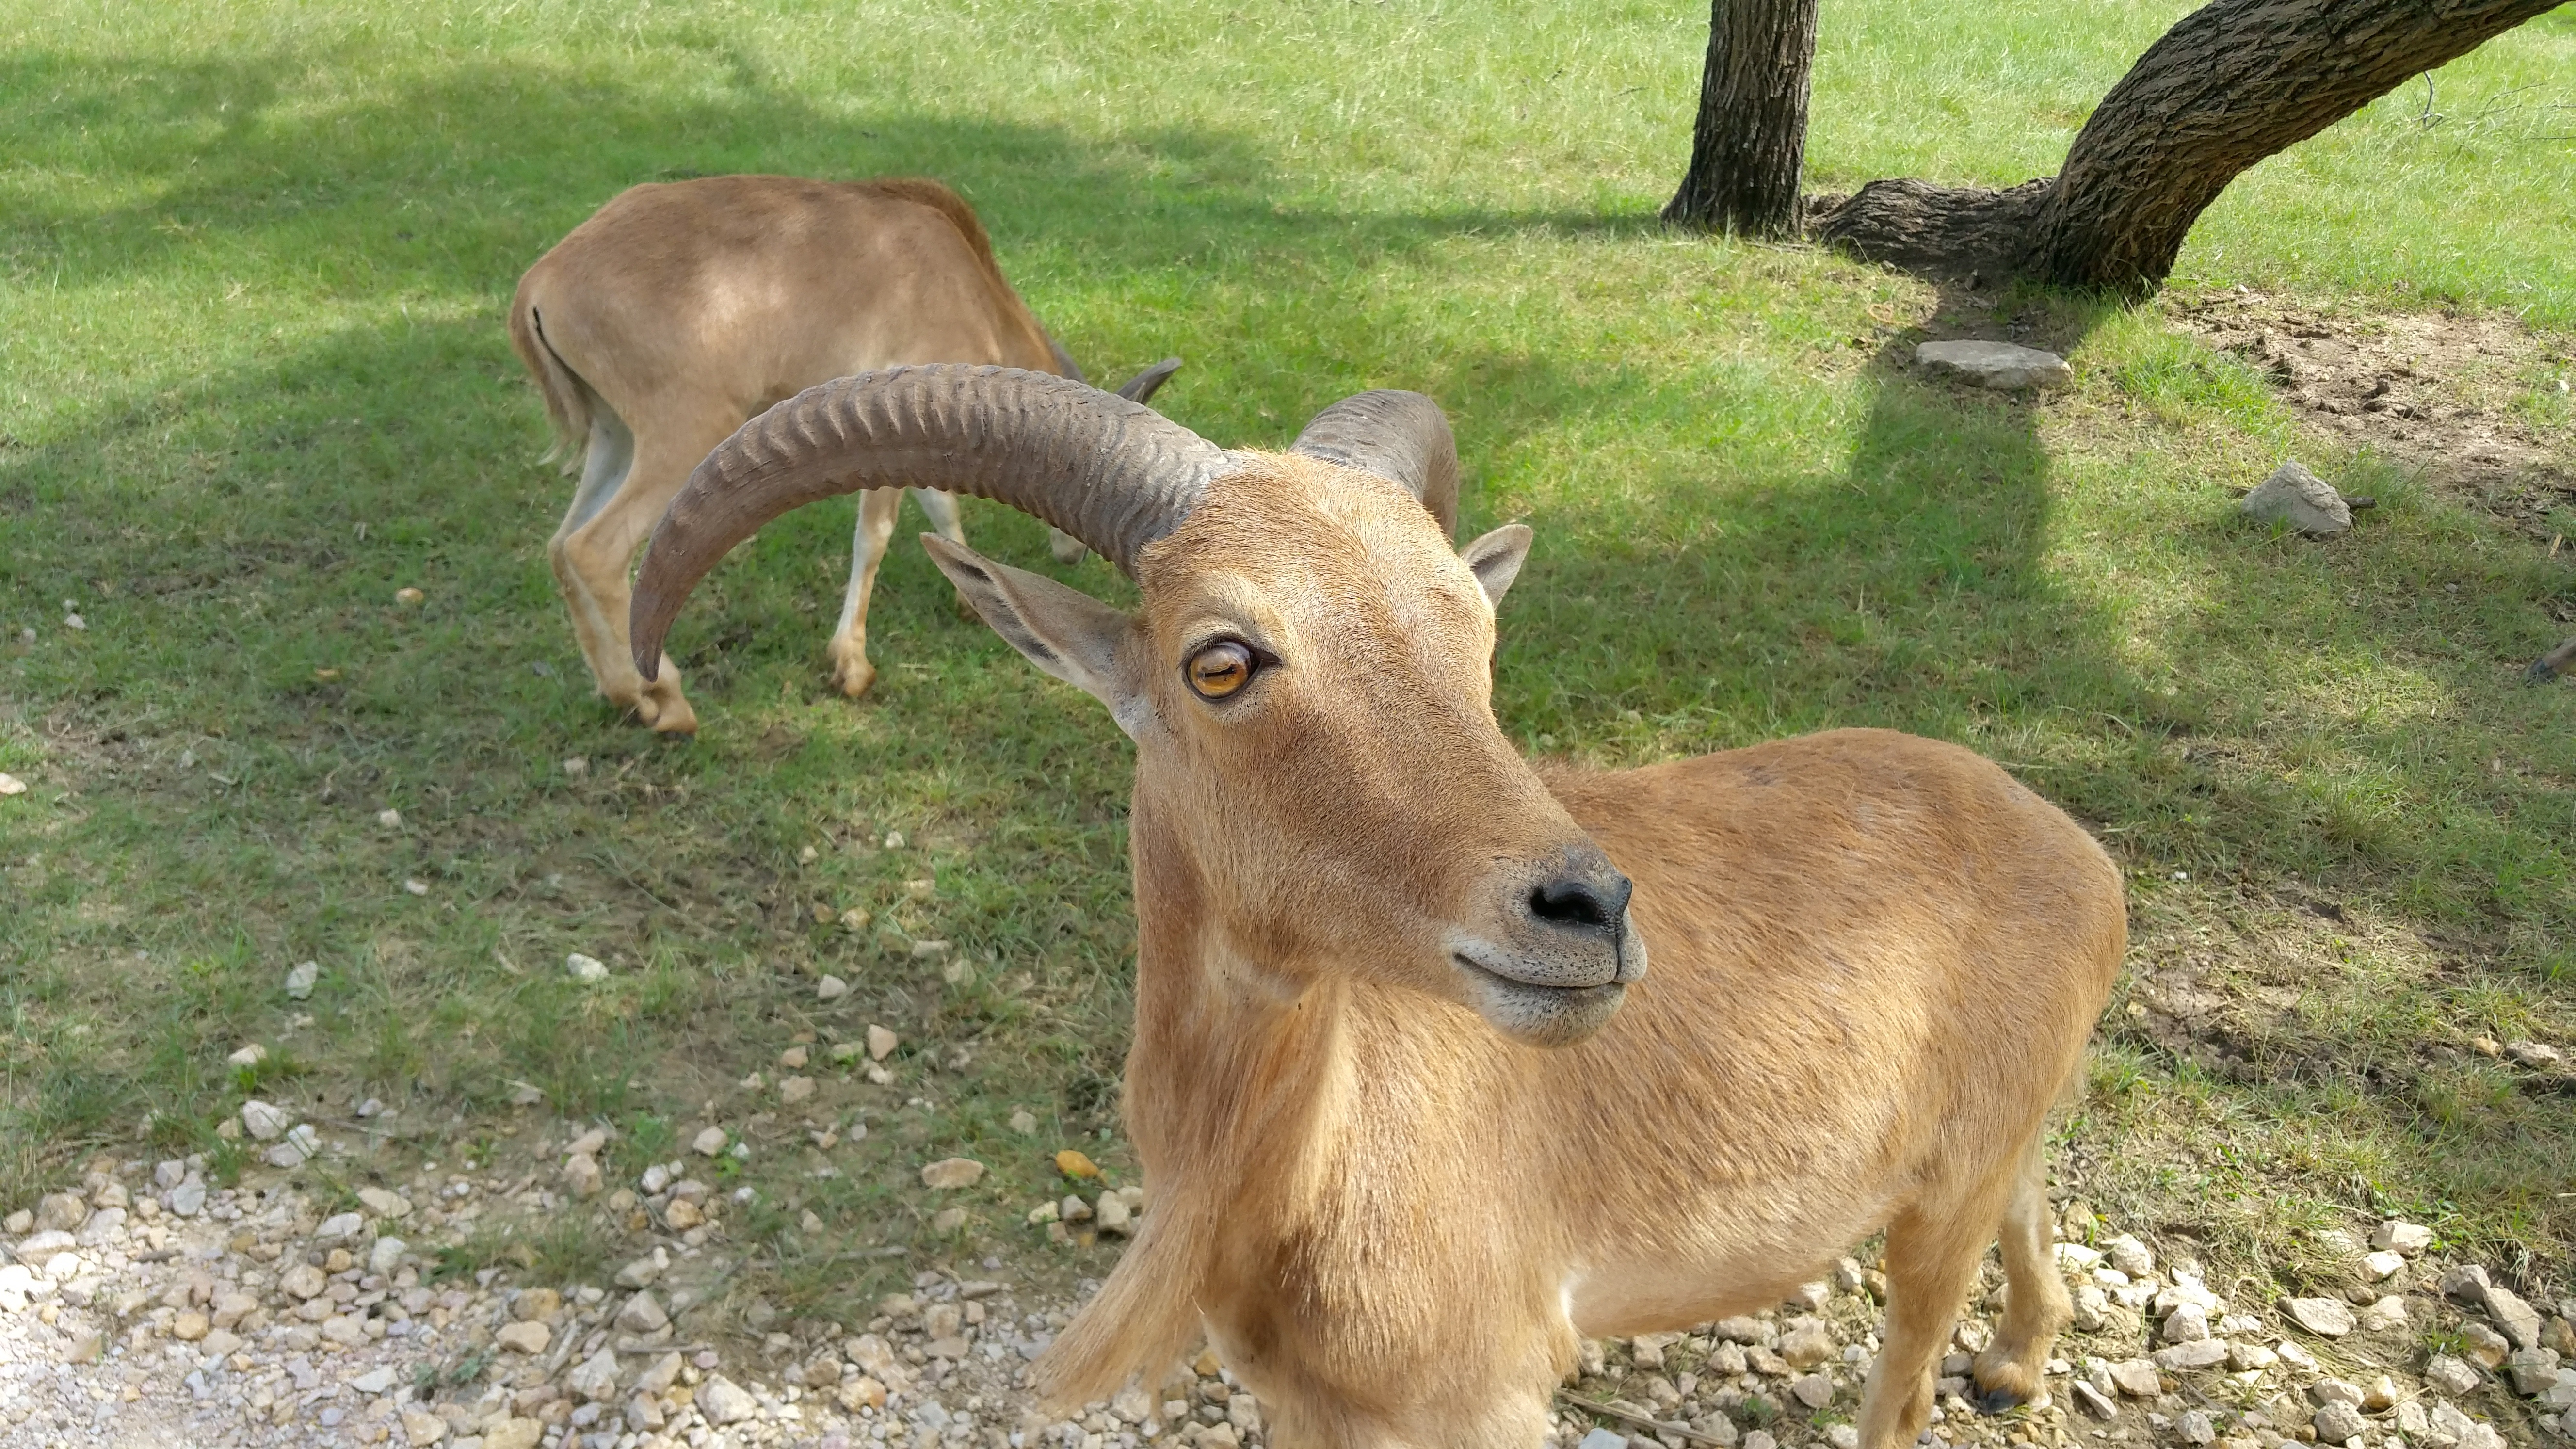
animal, wildlife, goat, horn, pasture, grazing, livestock, sheep, natural, mammal, fauna, goats, vertebrate, ram, barbary sheep, cow goat family